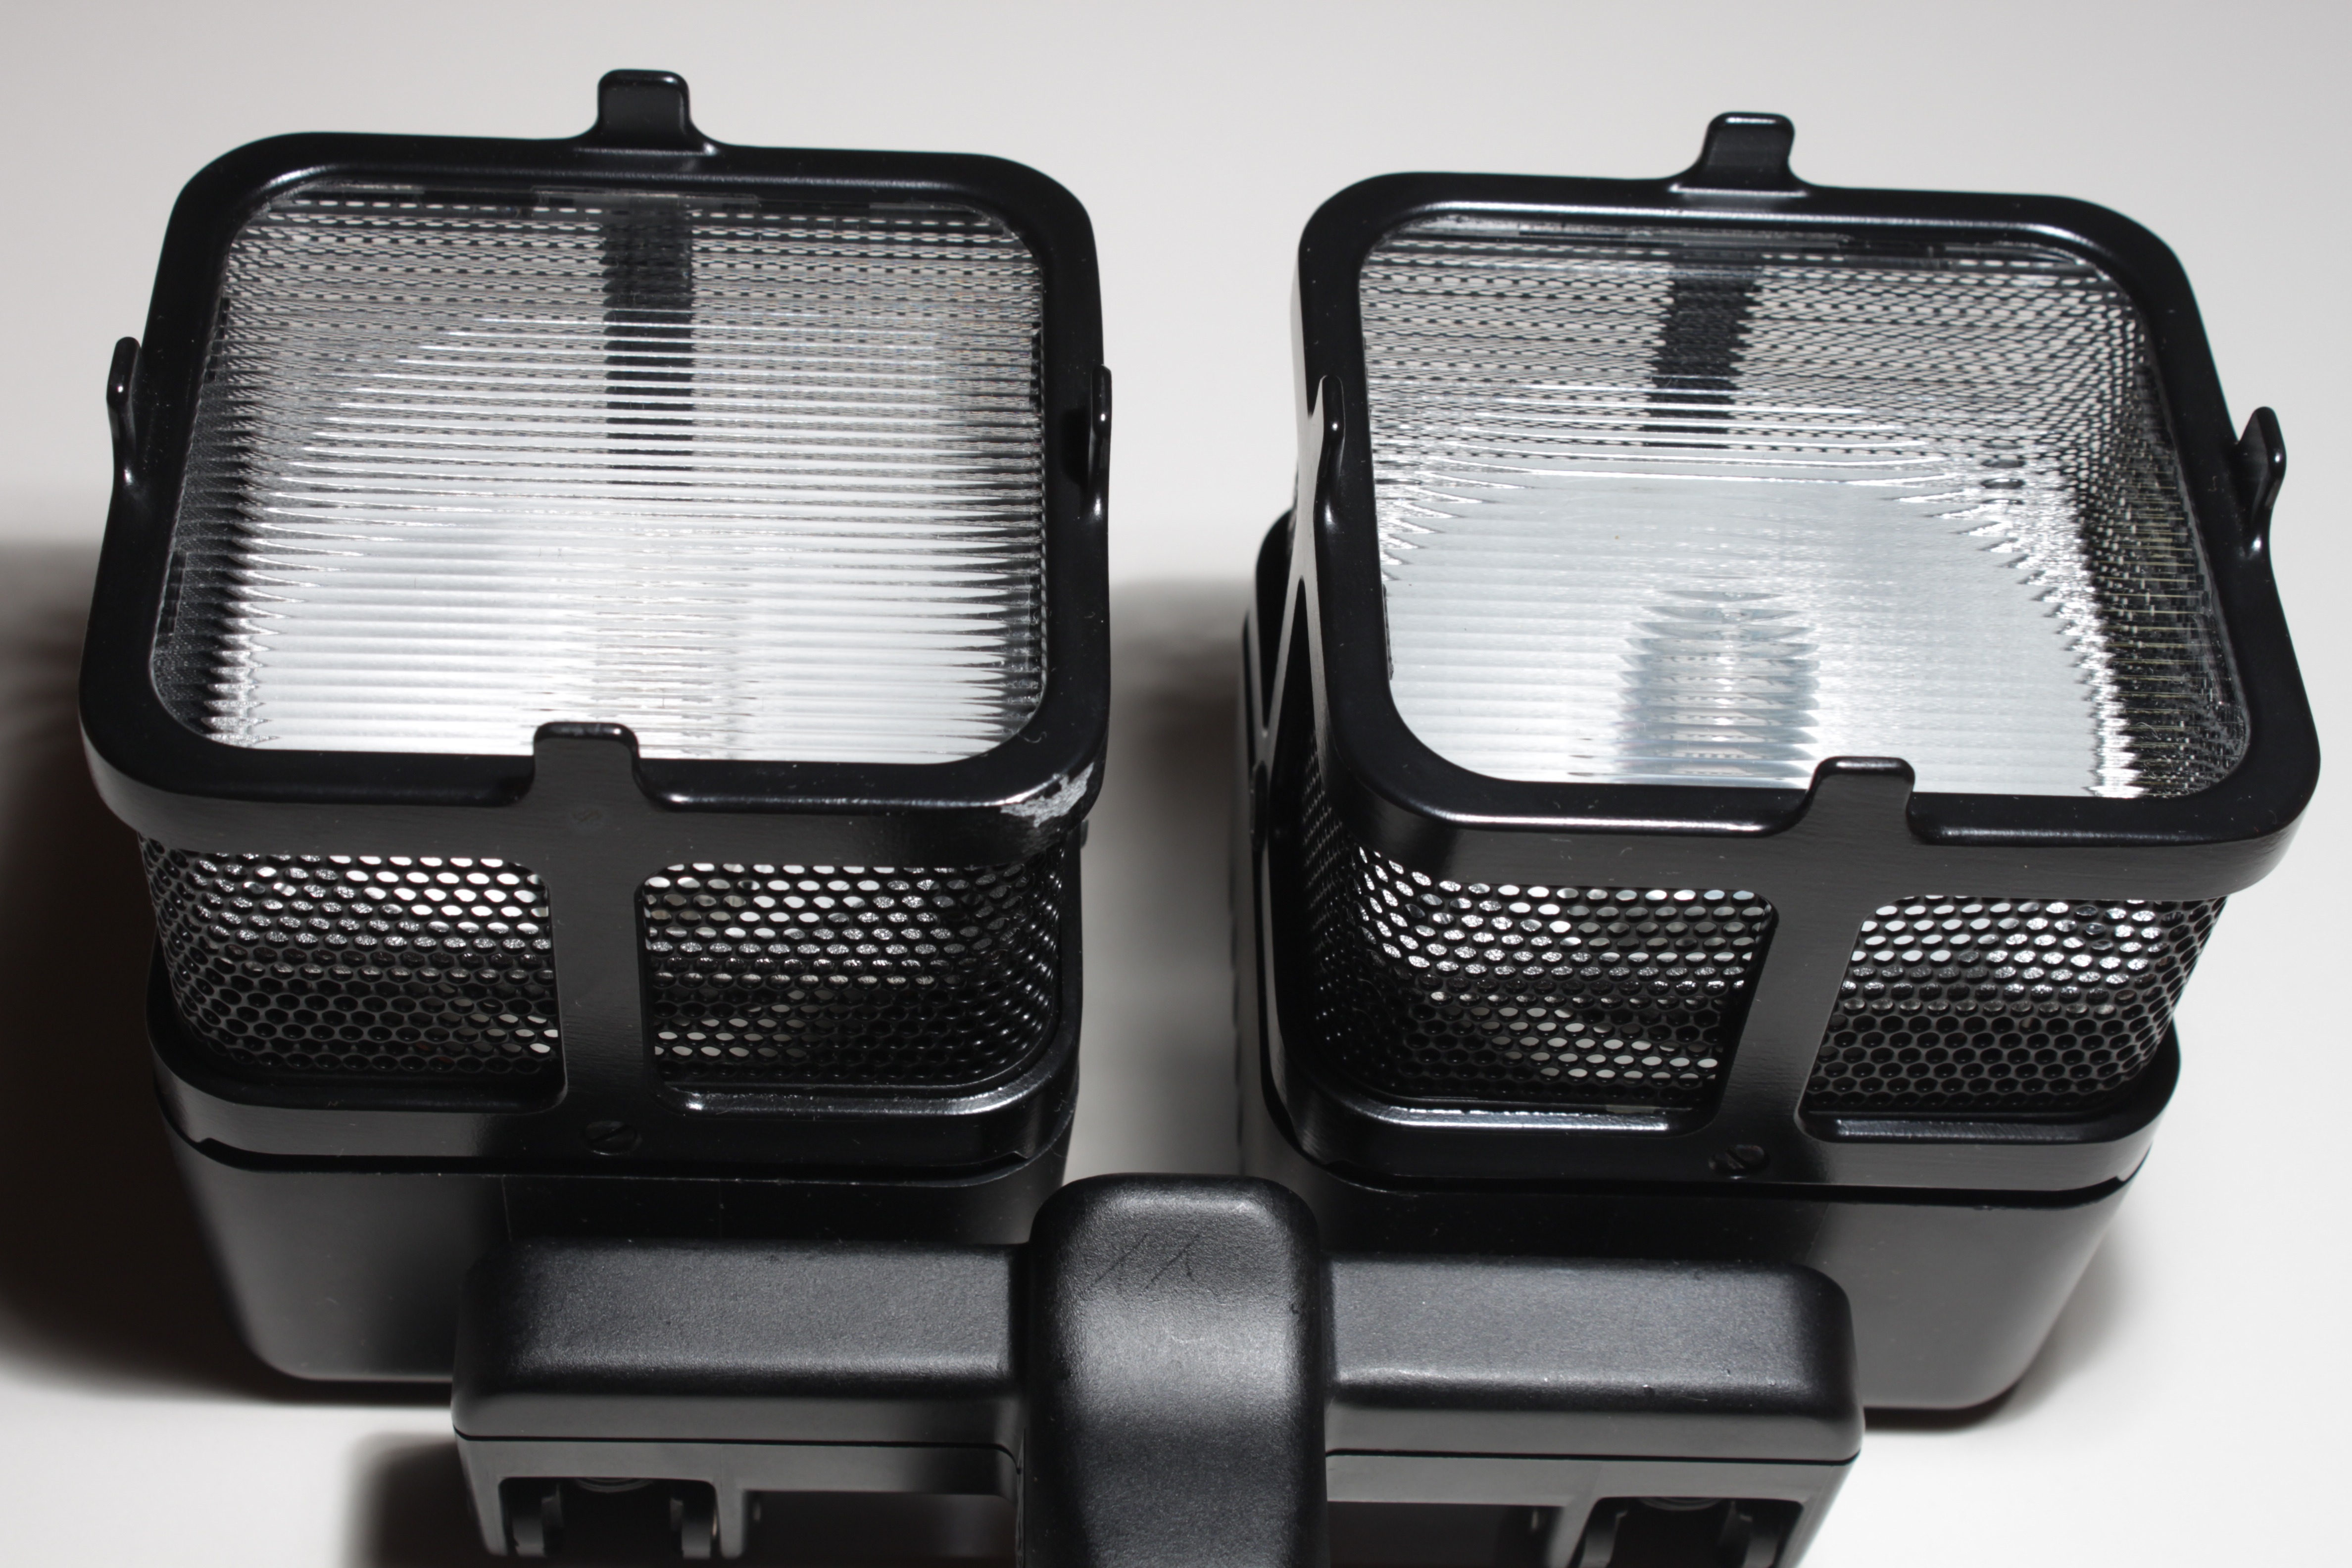
light, technology, photography, film, lighting, grille, headlamp, bumper, product, lights, lamps, editorial, halogen, automotive exterior, camera accessory, automotive lighting